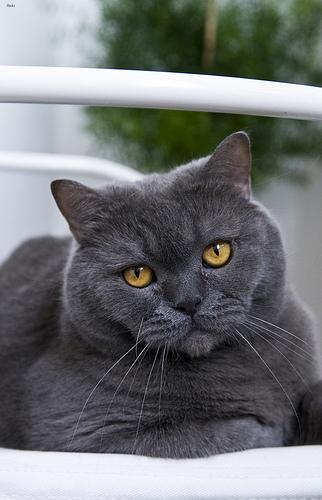
Breed: British Shorthair